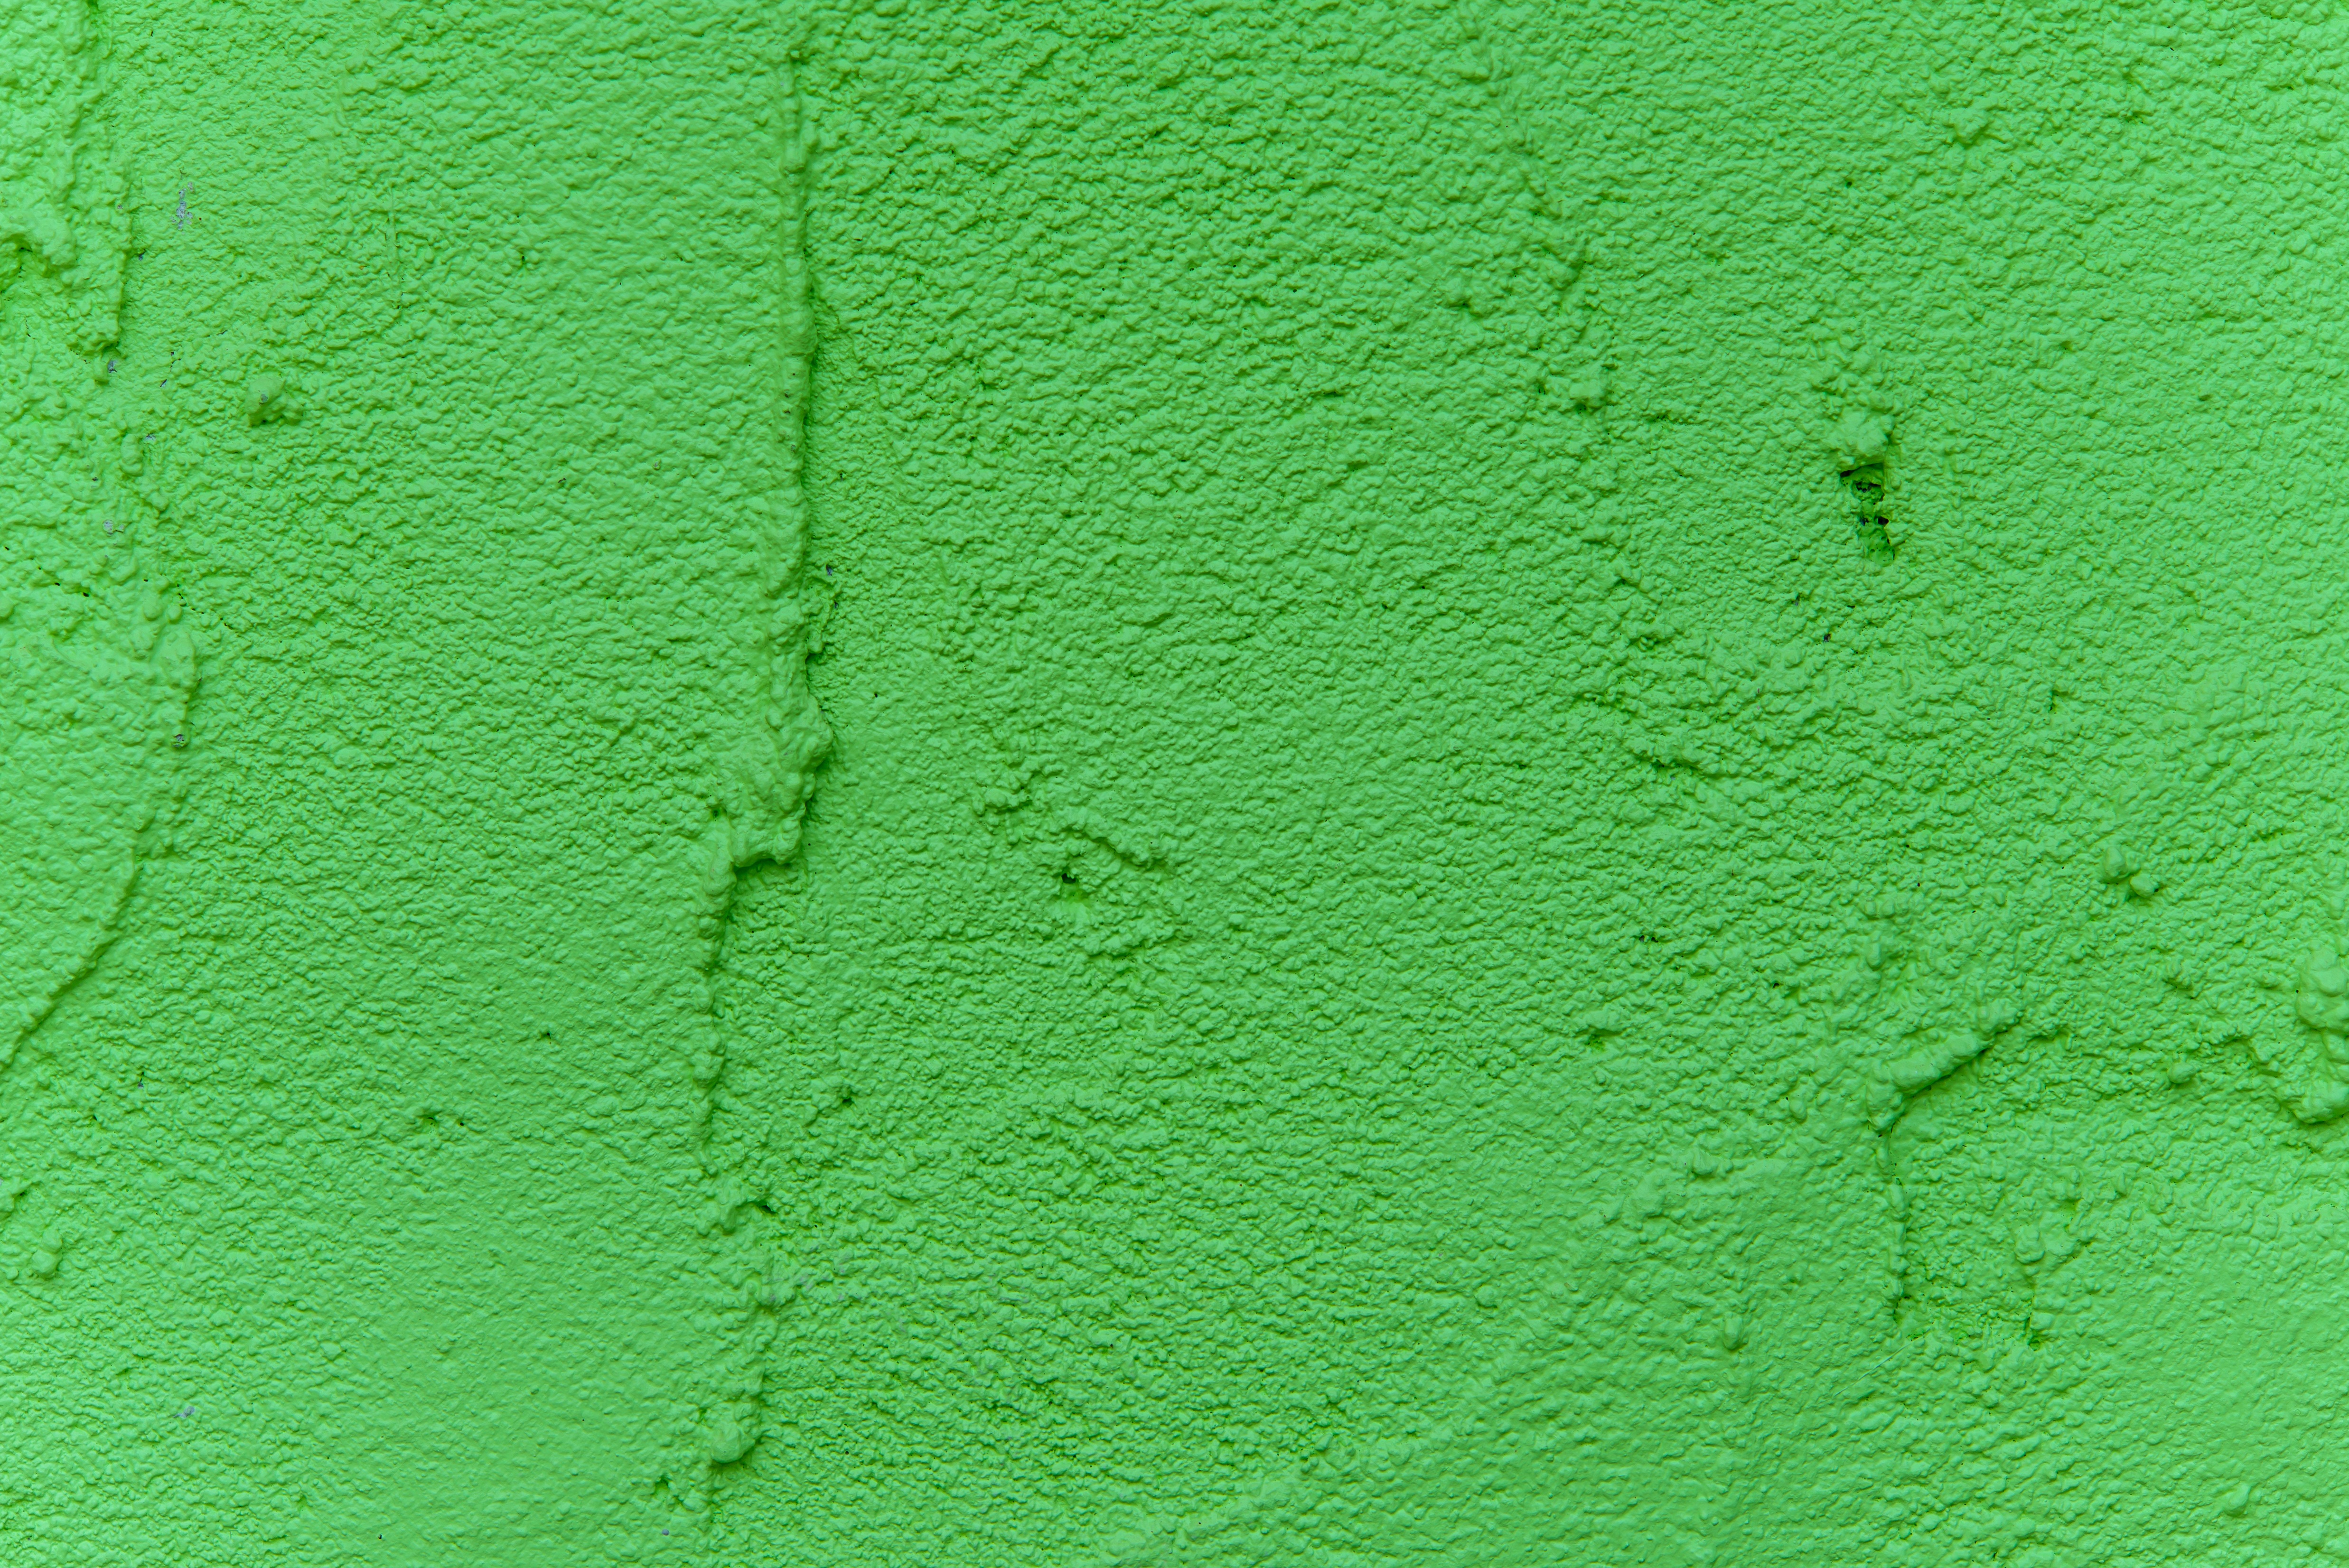
grass, abstract, plant, texture, leaf, building, pattern, line, green, color, yellow, concrete, circle, art, background, cement, backdrop, flooring